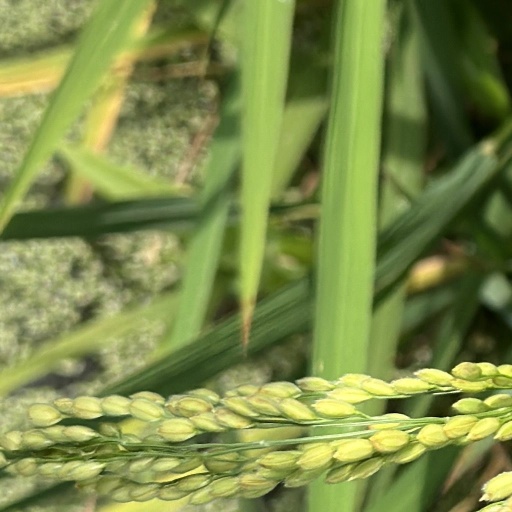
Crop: rice